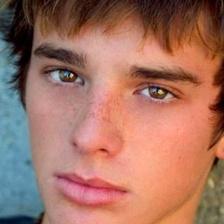
Label: faces